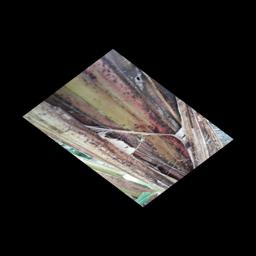
Label: PSEUDOSTEM WEEVIL